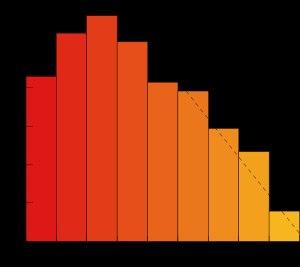
Le terme faune désigne l'ensemble des espèces animales présentes dans un espace géographique ou un écosystème déterminé, à une époque donnée.